Kelly Beckett

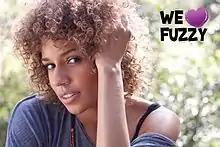
Donnelly in 2010

Kelly Donnelly (formerly Kelly Beckett) is a British singer and television host. She is best known as a member of the musical group Paradiso Girls and more recently as a television host on Style Network, G4 and ENTV - where she is known as "Fuzzy" and covers everything from the Grammys to the Oscars. In June 2018, she announced the launch of her new music project under the stage name A Girl Called She. The first single and video "I AM SHE" was released 30 Oct 2018.